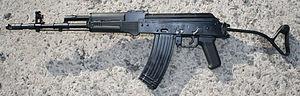
Le Kbk wz. 1988 Tantal est un fusil d'assaut polonais chambré en 5,45 × 39 mm conçu et produit par Zakłady Łucznik Radom à la fin des années 1980.